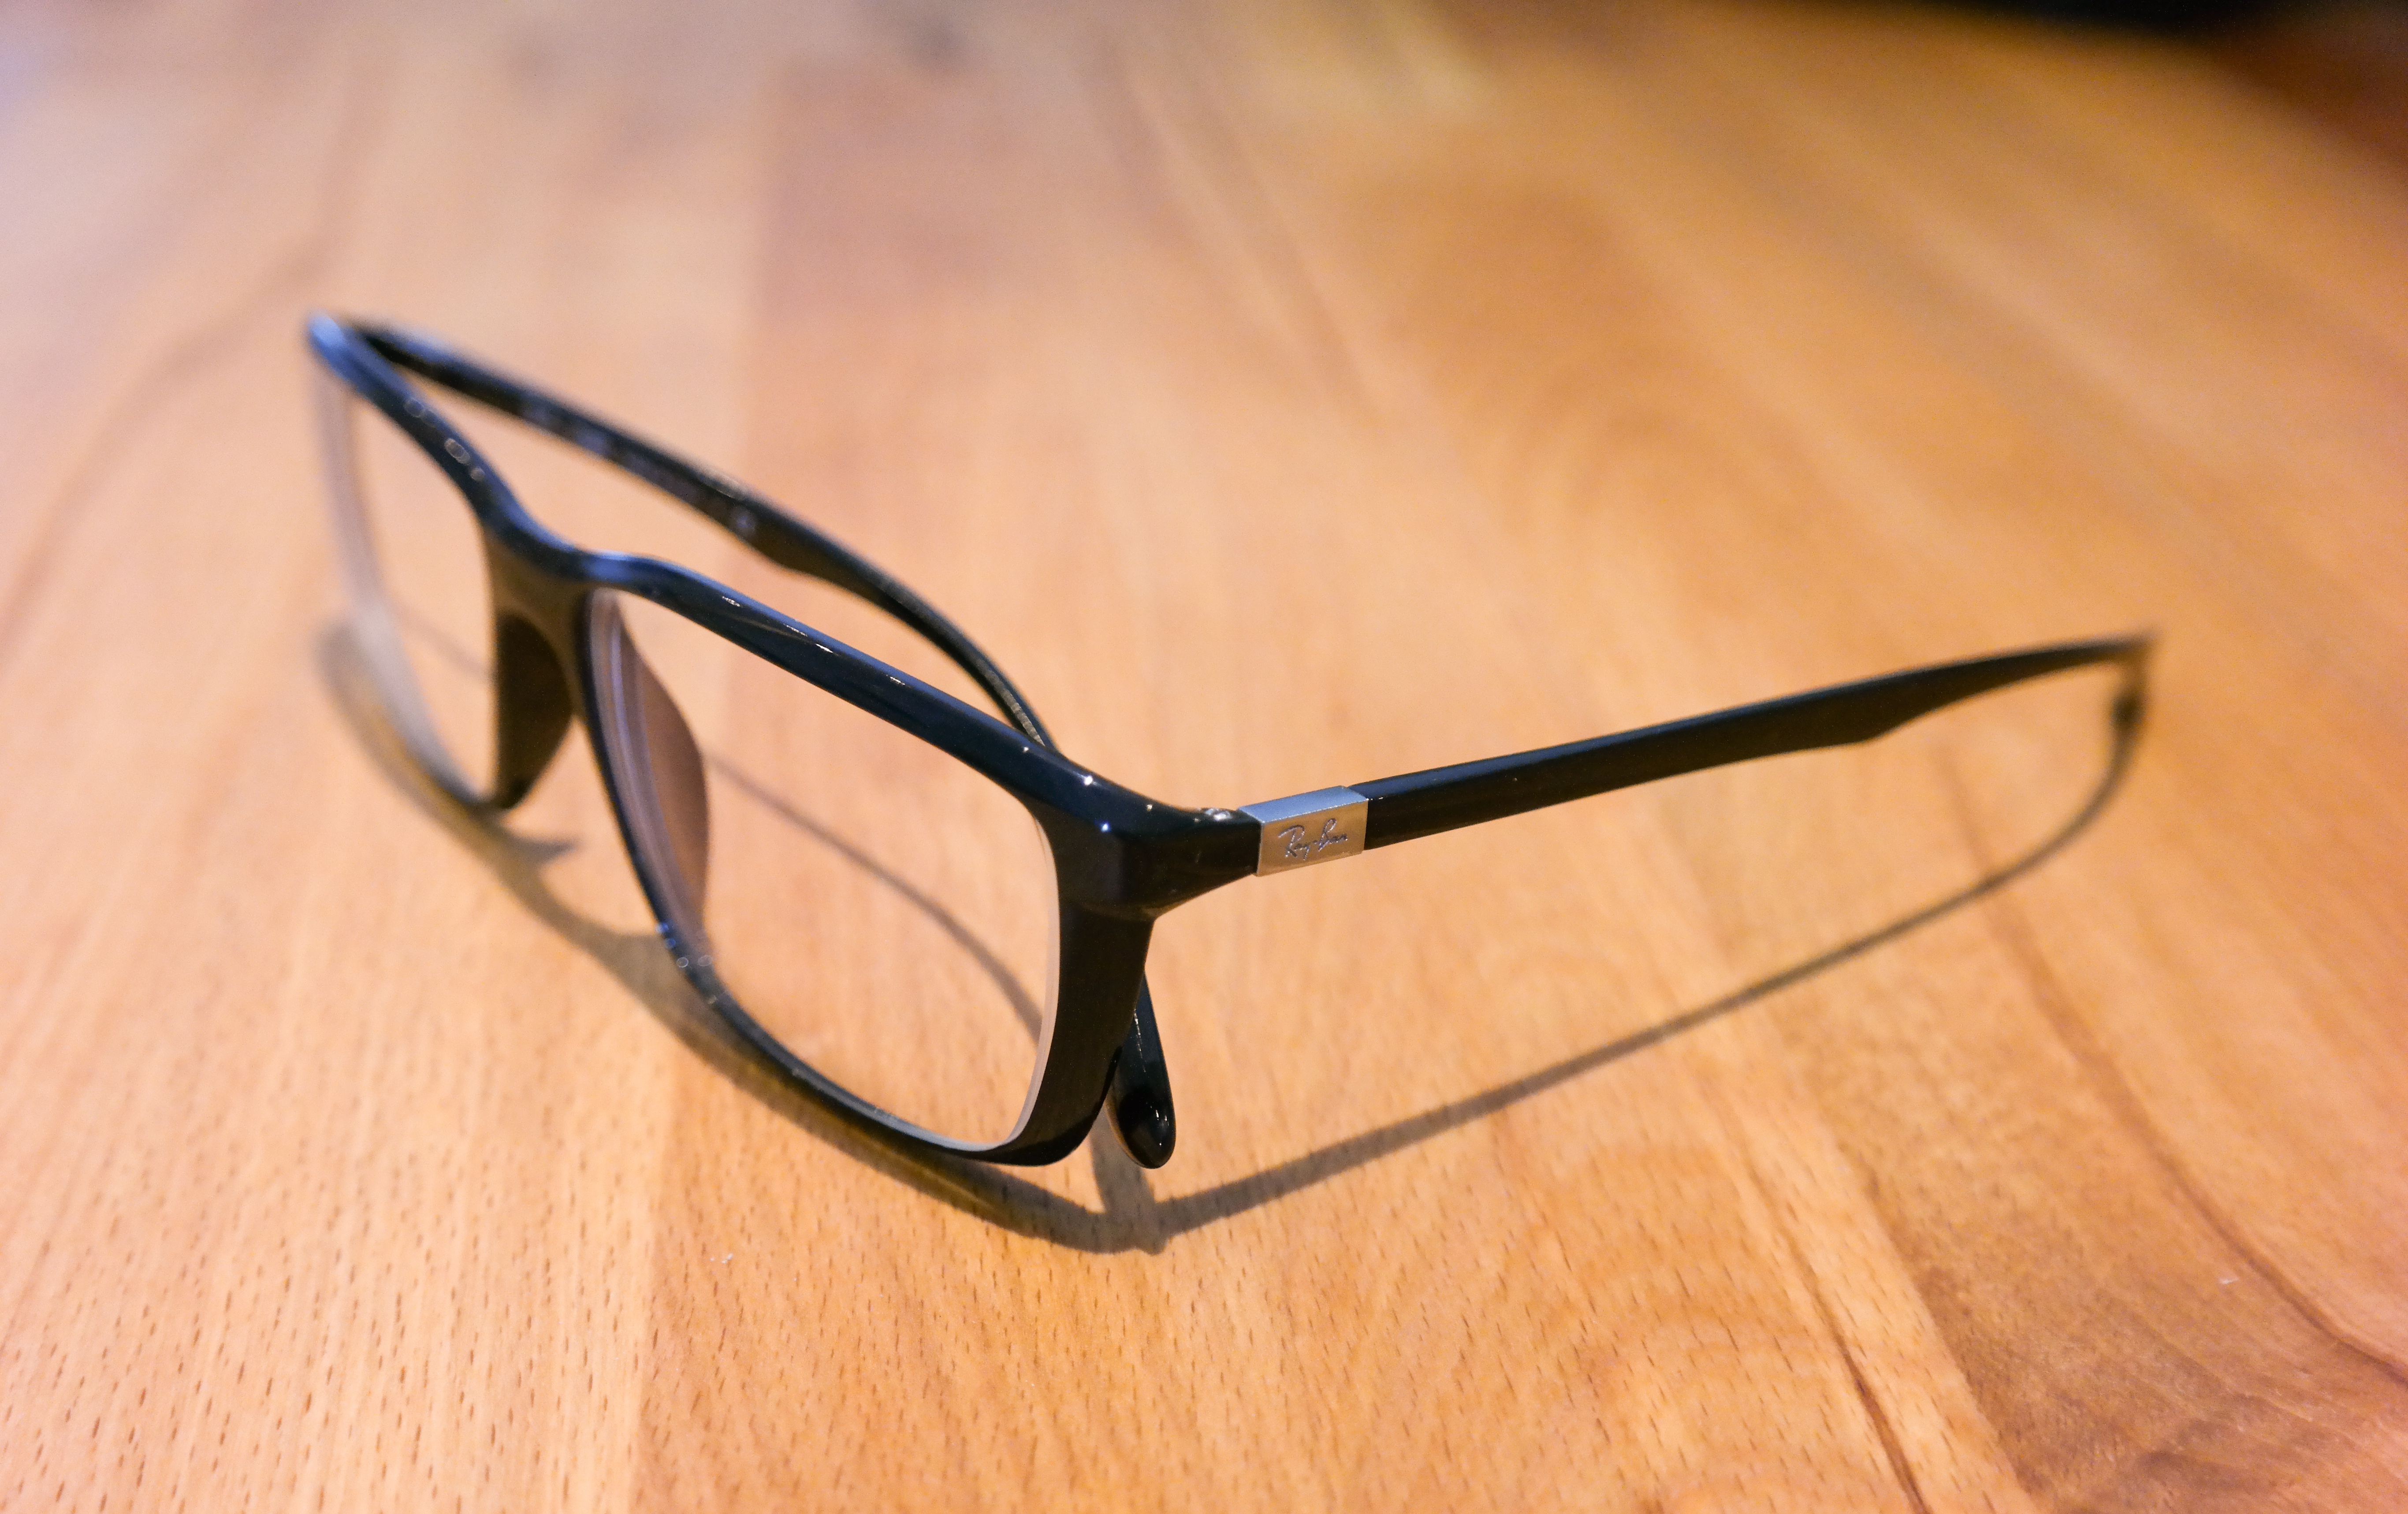
black, ray ban, sunglasses, glasses, eyewear, sehhilfe, vision care